Clovis E. Byers

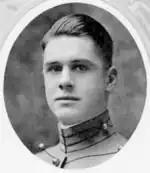
At West Point in 1920

Byers was born in Columbus, Ohio, on 5 November 1899. He entered the United States Military Academy (USMA) at West Point, New York, in 1916. He attended Ohio State University in Columbus from 1917 to 1918 before graduating from West Point from 15 June 1920. He was commissioned as a second lieutenant in the cavalry on 2 July 1920.